Fu-un Bakumatsu-den

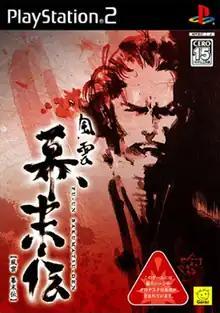

is a Japanese PlayStation 2 game made in 2005 by Genki Co. as a follow-up to "Fu-un Shinsengumi". In 2009, it was remade for the PlayStation Portable as by From Software.